Anne Jeffreys

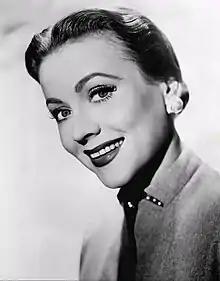
Jeffreys in 1955

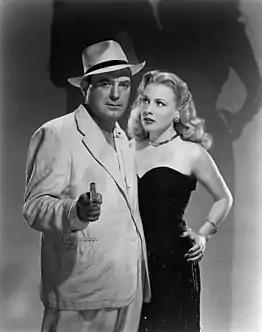
Pat O'Brien and Jeffreys in "Riffraff" (1947)

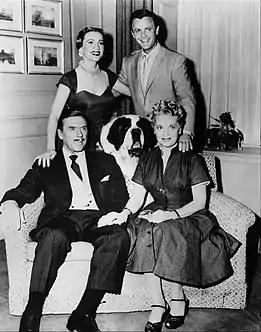
Cast of "Topper" (1953) Jeffreys, Robert Sterling, Leo G. Carroll and Lee Patrick

Anne Jeffreys (born Annie Jeffreys Carmichael; January 26, 1923 – September 27, 2017) was an American actress and singer. She was the female lead in the 1950s TV series "Topper".